Gavin Douglas

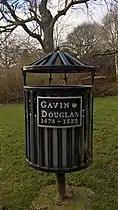
Bin in Queen's Park

In January 1515 on the death of George Brown, Bishop of Dunkeld, Douglas's hopes revived. The queen nominated him to the now vacant seat, which he ultimately obtained, though not without trouble. For John Stewart, 2nd Earl of Atholl had forced his brother, Andrew Stewart, prebendary of Craig, upon the chapter, and had put him in possession of the bishop's palace. The queen appealed to the pope and was seconded by her brother of England, with the result that the Pope's sanction was obtained on 18 February 1515. Some of the correspondence of Douglas and his friends incident to this transaction was intercepted. When Albany came from France and assumed the regency, these documents and the "purchase" of the bishopric from Rome contrary to statute were made the basis of an attack on Douglas, who was imprisoned in Edinburgh Castle, thereafter in St Andrews Castle (under the charge of his old opponent, Prior Hepburn), and later in Dunbar Castle, and again in Edinburgh. Papal intervention procured his release after nearly a year's imprisonment. The Queen, meanwhile, had retired to England. After July 1516 Douglas appears to have been in possession of his see and to have patched up a diplomatic peace with Albany.